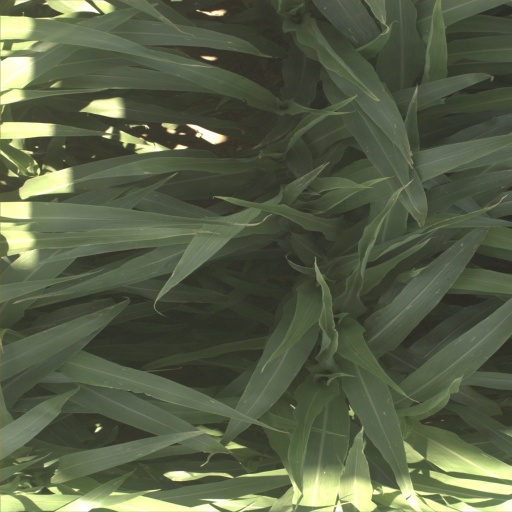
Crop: sorghum